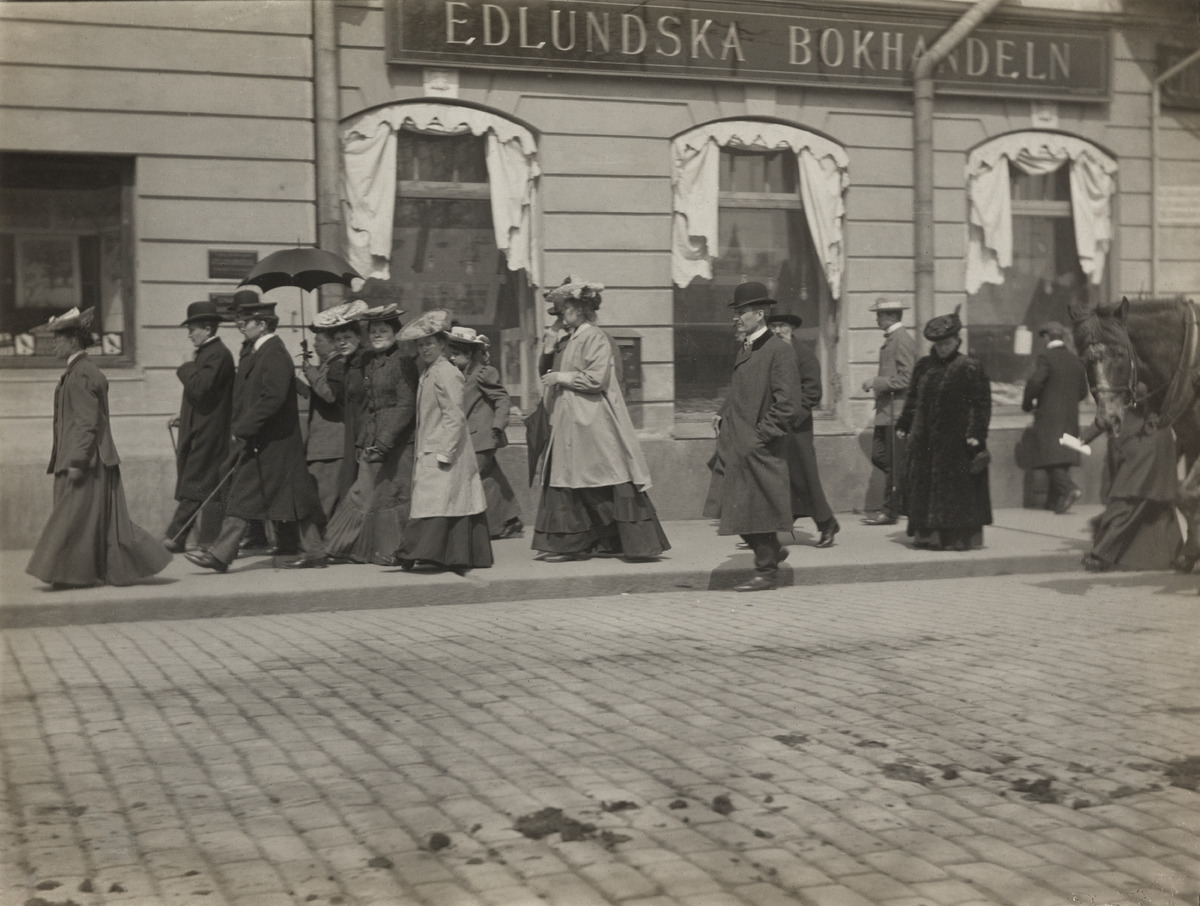
Jalankulkijoita ja hevonen Pohjoisesplanadi 19:n kohdalla, ns
sisällön kuvaus: Jalankulkijoita ja hevonen Pohjoisesplanadi 19:n kohdalla, ns. Uschakoffin talo, suunnittelija Pehr Granstedt 1815-1816. mustavalkoinen
Ajankohta: kuvausaika 25.05.1907
Paikka: Suomi, Uusimaa, Helsinki, Kluuvi Helsinki, Pohjoisesplanadi 19
Aiheet: jalankulkijat, kivitalot, myymälät, jalkakäytävät, hevoset, postilaatikot, kirjakaupat